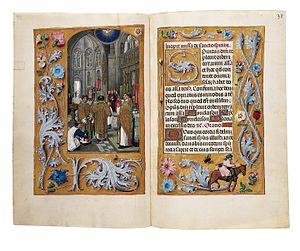
Le Livre de prières de Rothschild est un livre d'heures manuscrit enluminé datant des années 1510-1520 aujourd'hui dans une collection particulière. Il a été exécuté par les plus célèbres enlumineurs de l'école ganto-brugeoise : Gerard Horenbout, Gérard David, Alexander Bening, Simon Bening. Un temps conservé dans la famille Rothschild, il est saisi à l'occasion de l'Anschluss en Autriche et se retrouve conservé au sein de la Bibliothèque nationale autrichienne. Il est restitué à la famille en 1999.